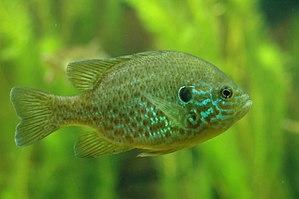
Les Centrarchidae sont une famille nord-américaine de poissons téléostéens, que l'on peut notamment trouver dans les étangs créés par le castor.
Lepomis est un genre de poissons de la famille des Centrarchidae.